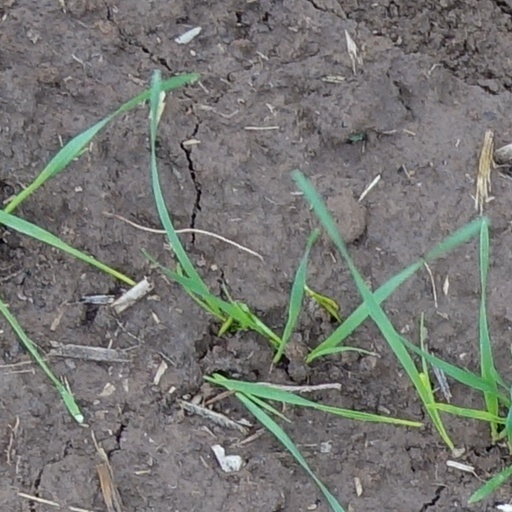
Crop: wheat